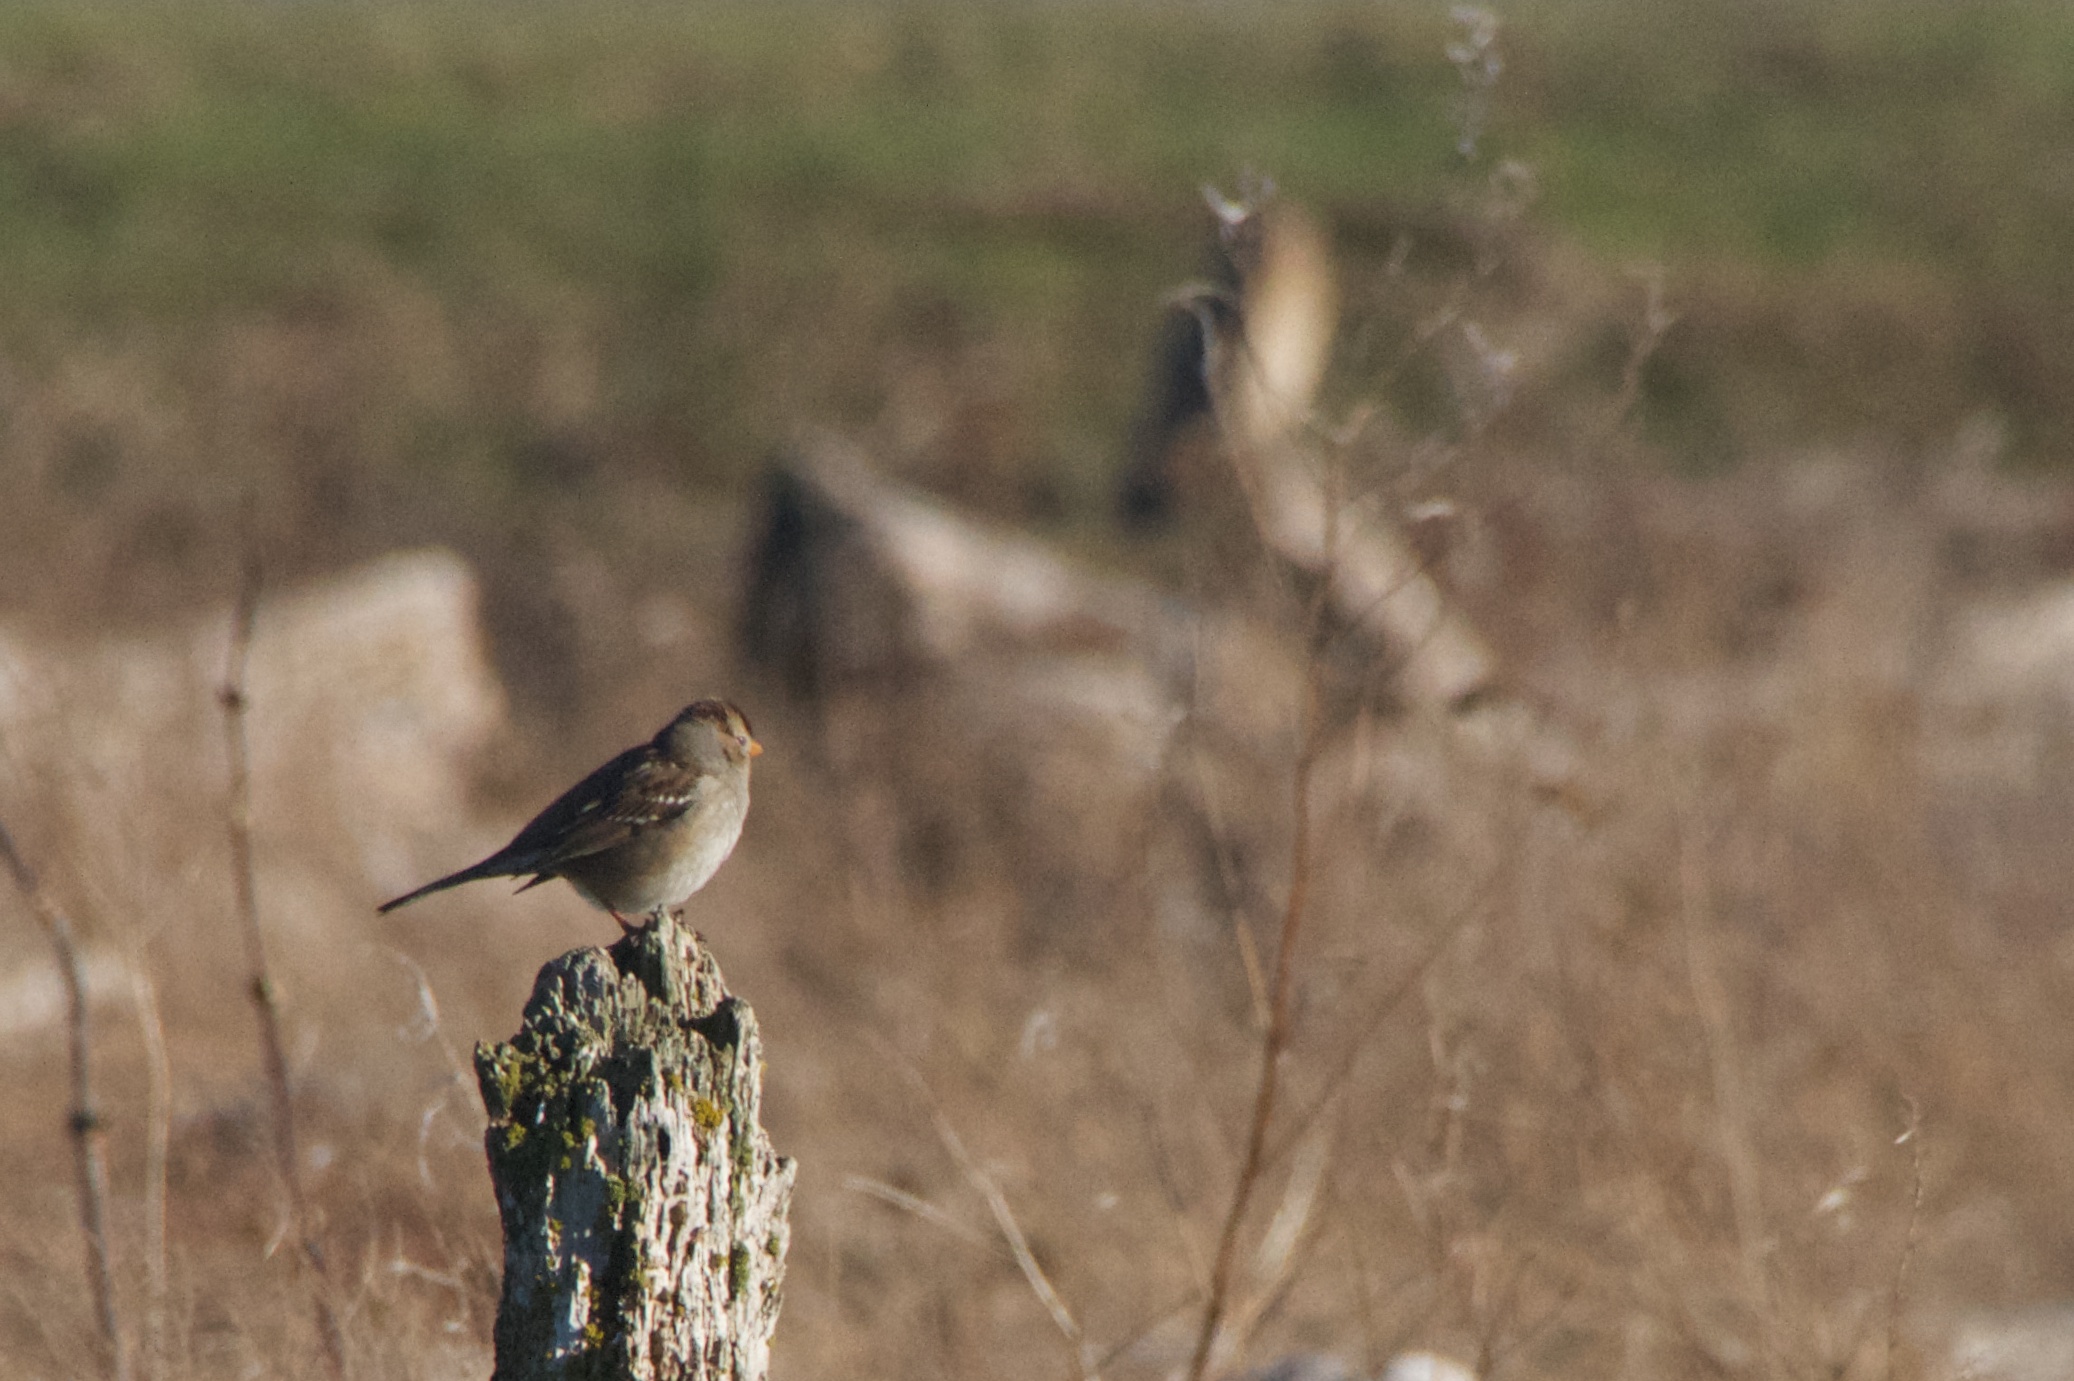
bird, prairie, wildlife, fauna, vertebrate, perching bird